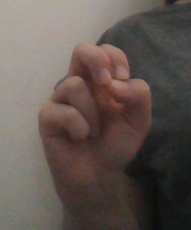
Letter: gaaf